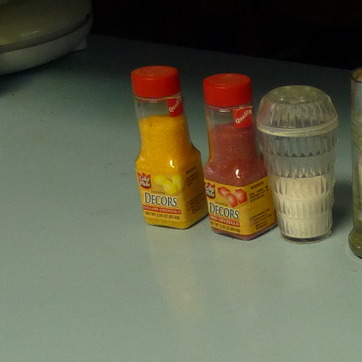
Material: plastic